Knowth

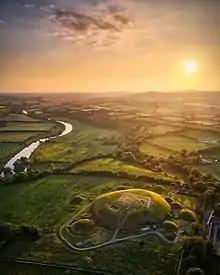
The tomb in 2021

Knowth is a prehistoric tomb overlooking the River Boyne in County Meath, Ireland. It comprises a large passage tomb surrounded by 17 smaller tombs, built during the Neolithic era around 3200 BC. It contains the largest assemblage of megalithic art in Europe. Knowth is part of the Brú na Bóinne complex, a World Heritage Site that also includes the similar passage tombs of Newgrange and Dowth.